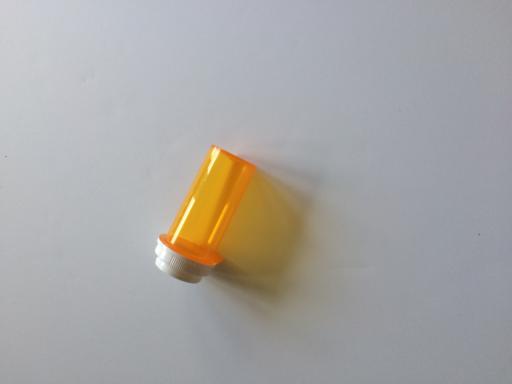
Waste category: plastic